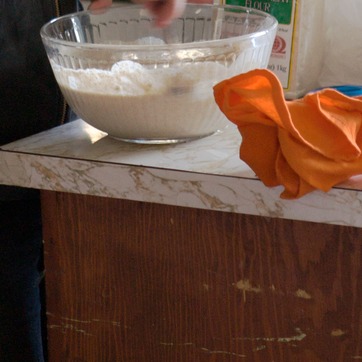
Material: polishedstone